Volkswagen Caddy

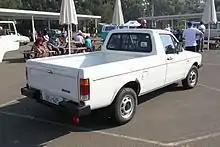
1988 Caddy rear

Released in 1979, the first Volkswagen Caddy is a coupe utility and van based on the Volkswagen Group A1 platform, shared with the small family car Volkswagen Golf Mk1.